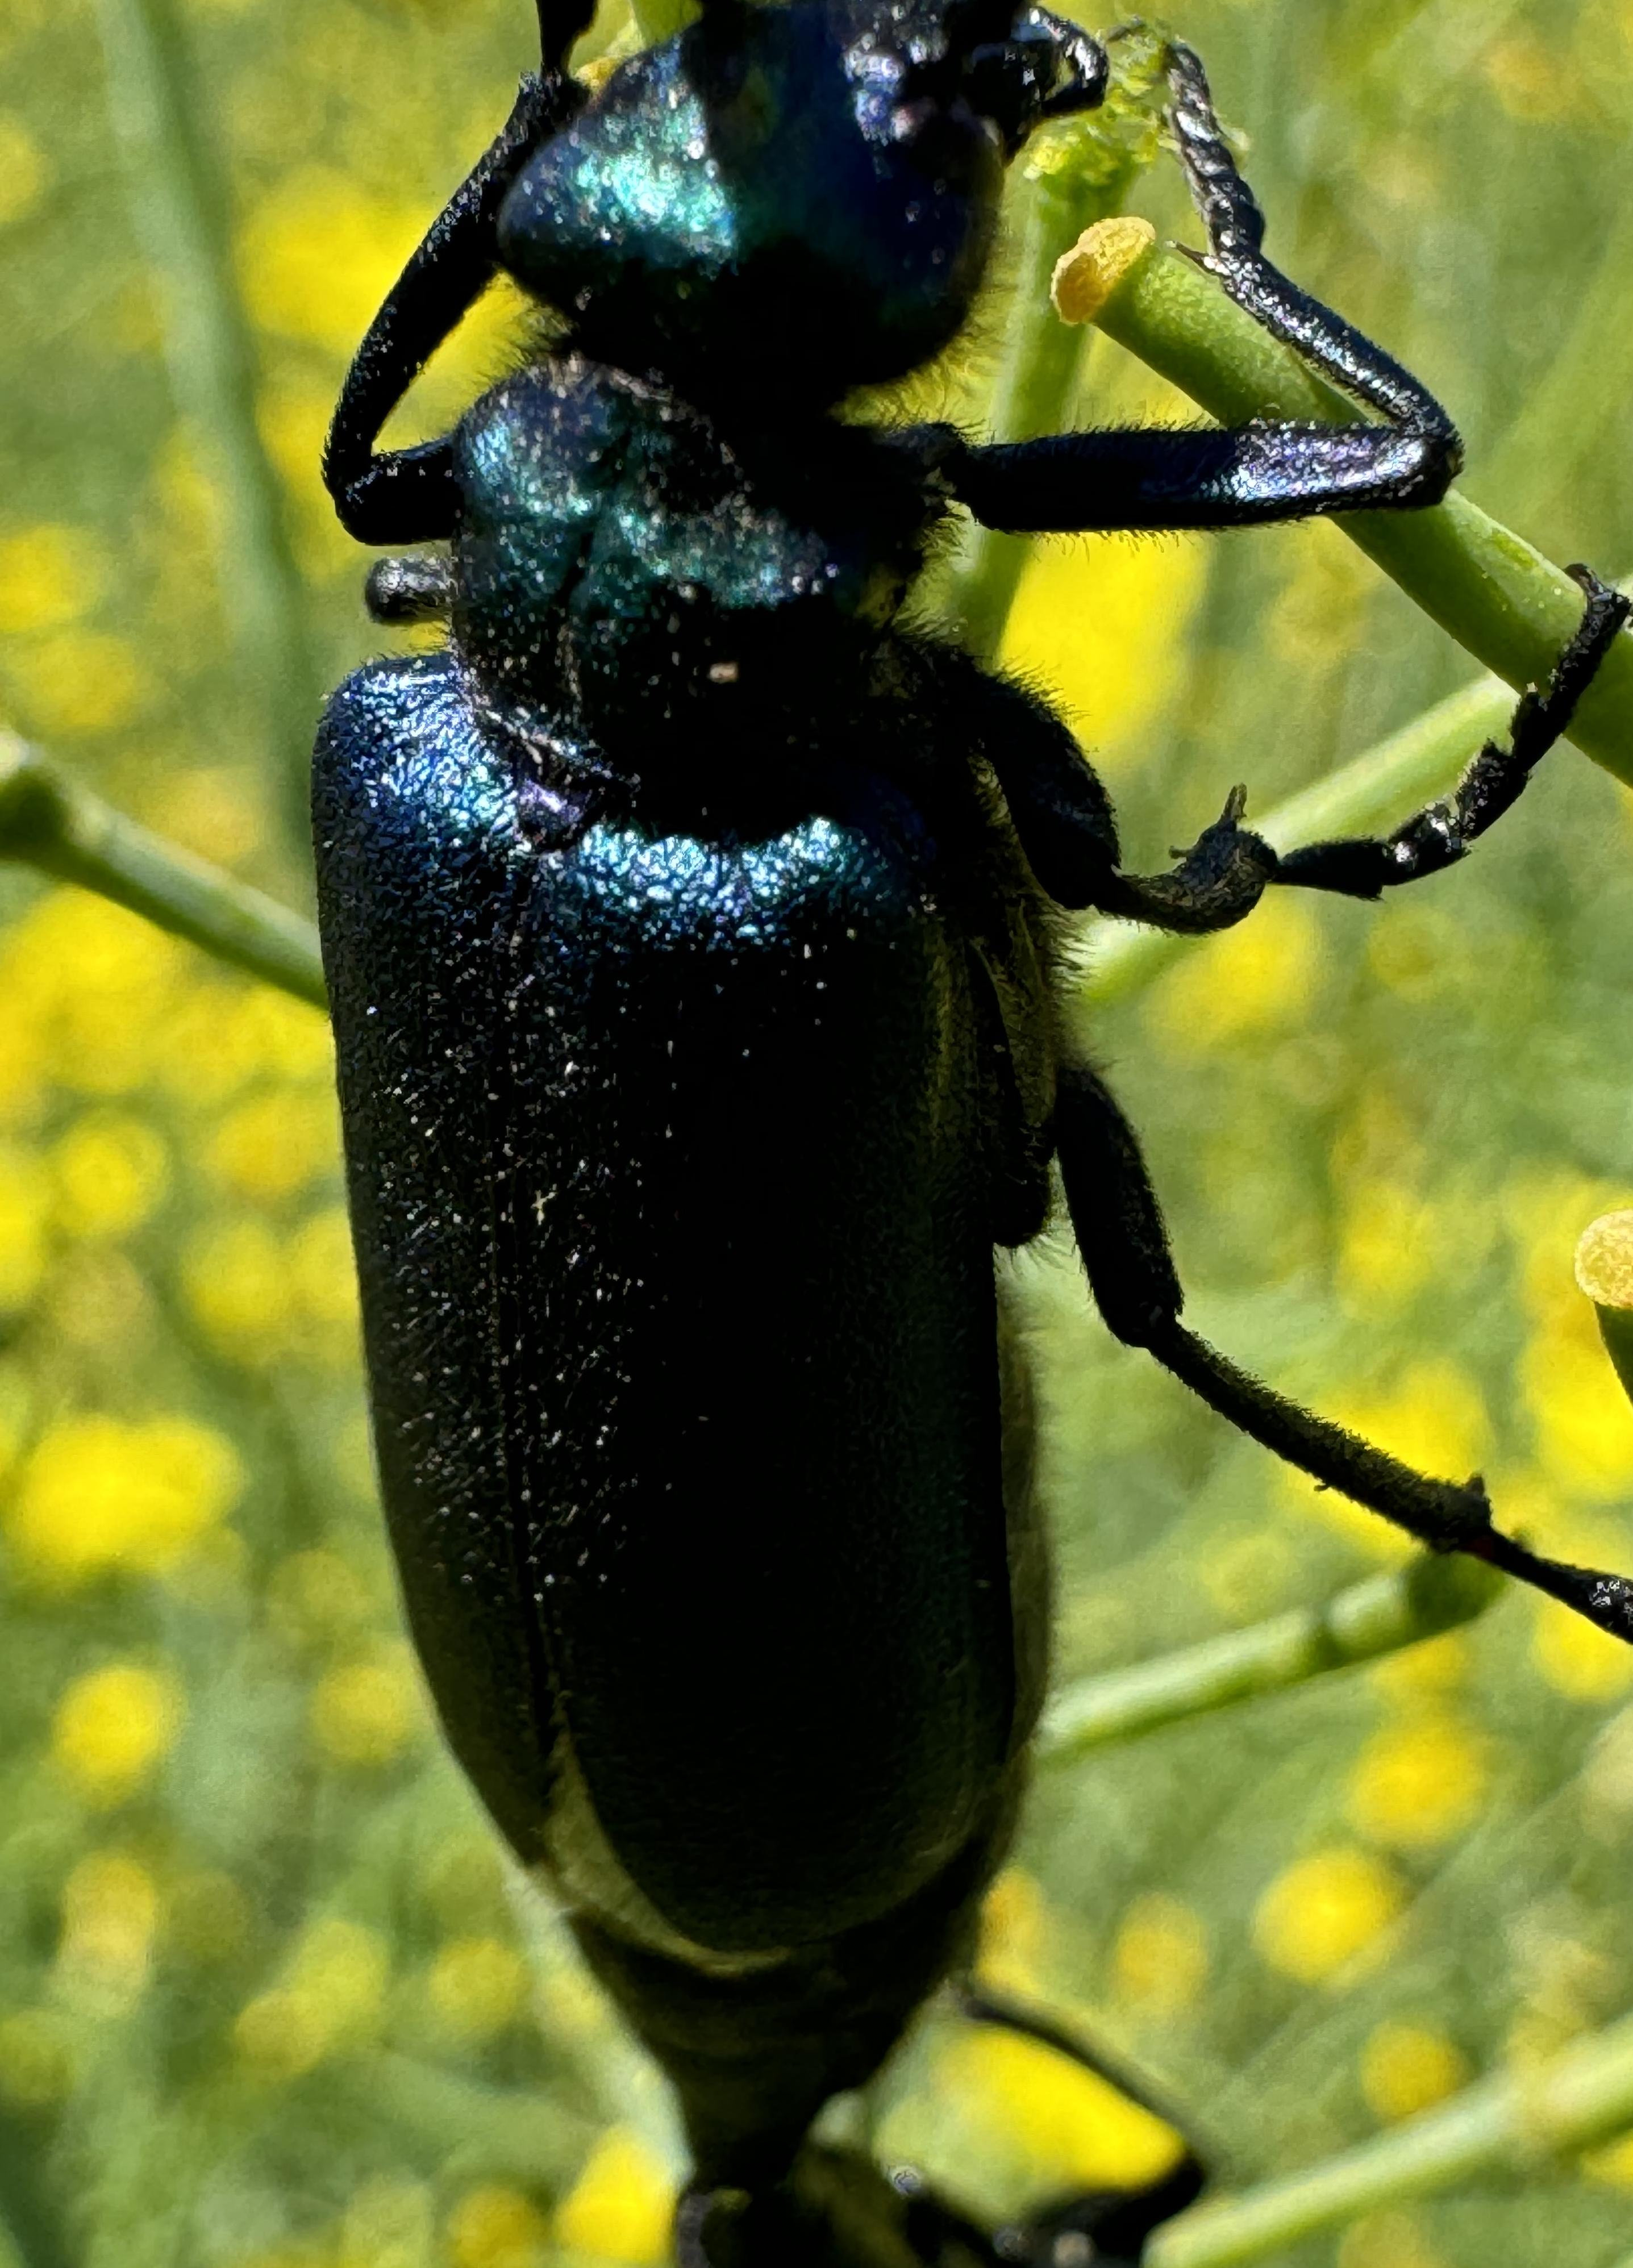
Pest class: occasional_pest